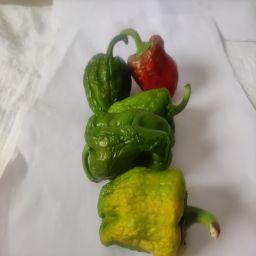
Crop: Bell Pepper
Quality: Old